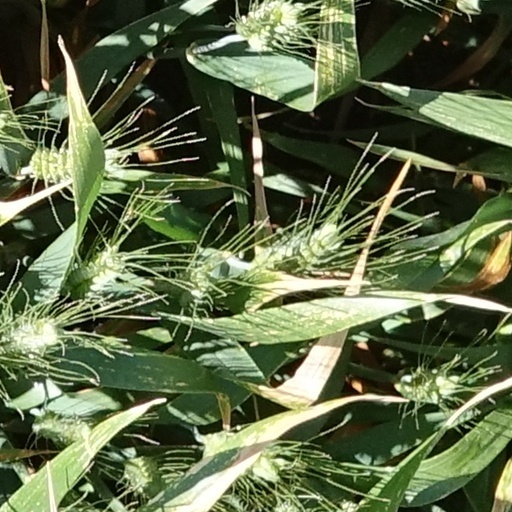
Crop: wheat